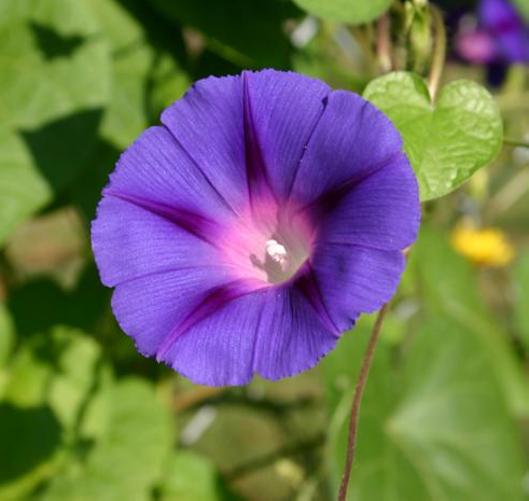
Label: morning glory